Ular (book)

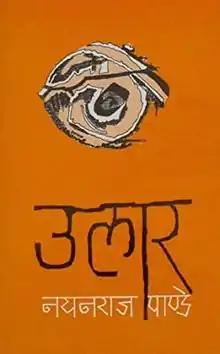
Cover page of the first edition

Ular is a Nepali novella by Nayan Raj Pandey. It was first published in "Tanneri—"a bi–monthly magazine in 1996 (2053 BS) then as a book in 1998 (2055 BS) by "Tanneri Prakshan". The book was reprinted in 2012 by FinePrint Publication which has been printing the book ever since. Pandey completed writing the book in four days.